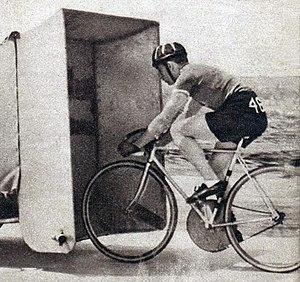
L'Américain Albert Marquet le 12 avril 1937 à Los Angeles, recordman mondial de vitesse à vélo sur le plat derrière abri (139,902 kmh, aspiré par une voiture).
L’aspiration est un phénomène aérodynamique qui résulte de l'effet d'entrainement produit sur un corps en déplacement par la présence d'un autre corps en déplacement devant lui, par diminution de la masse d'air ou d'eau, ce qui permet au second de bénéficier d'une moindre résistance des fluides présent dans l’environnement.